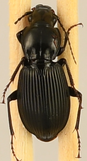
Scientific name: Pterostichus coracinus
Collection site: Mountain Lake Biological Station NEON (MLBS), plot MLBS_002